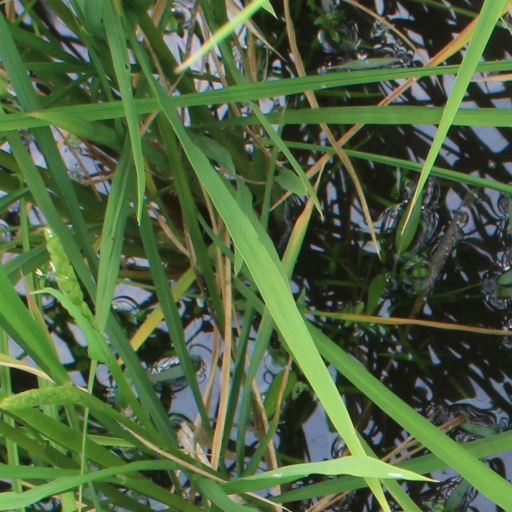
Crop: rice